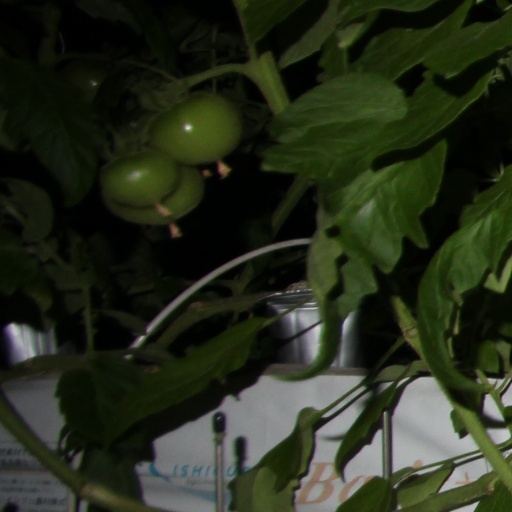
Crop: tomato